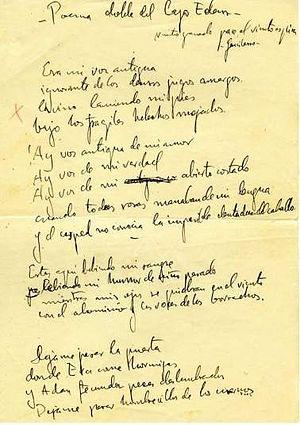
Poeta en Nueva York est un recueil de poèmes de Federico García Lorca, paru de manière posthume en 1940.